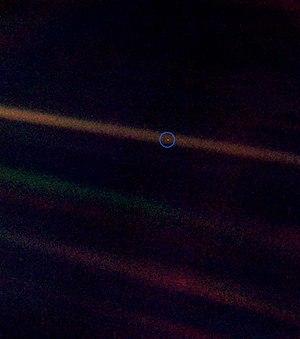
Un point bleu pâle est une célèbre photographie de la planète Terre prise par la sonde Voyager 1 en 1990 à une distance de 6,4 milliards de kilomètres, ce qui en a fait la photographie la plus lointaine jamais prise pendant 27 ans. Elle a été baptisée selon le titre d'un livre inspiré par cette photo écrit en 1994 par Carl Sagan.
Le Système solaire, ou système solaire, est le système planétaire auquel appartient la Terre. Il est composé d'une étoile, le Soleil, et des objets célestes gravitant autour de lui : les huit planètes confirmées et leurs 185 satellites naturels connus, les cinq planètes naines et leurs neuf satellites naturels connus et les milliards de petits corps. Le système solaire fait partie de la galaxie appelée Voie lactée. Il est situé à environ 8 kpc du centre galactique et effectue une révolution en 225 à 250 millions d'années.
Cosmos : Une odyssée à travers l'univers est une série télévisée documentaire américaine animée par Neil deGrasse Tyson. Il s'agit de la suite de la série des années 1980 Cosmos: A Personal Voyage, animée par Carl Sagan. Elle est produite par Seth MacFarlane et Ann Druyan, veuve de Sagan.